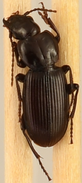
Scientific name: Pterostichus restrictus
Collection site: Rocky Mountains NEON (RMNP), plot RMNP_014